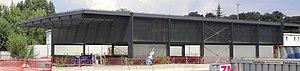
Chantier du CEVA, gare des Eaux-Vives. Émergence Franck-Thomas.